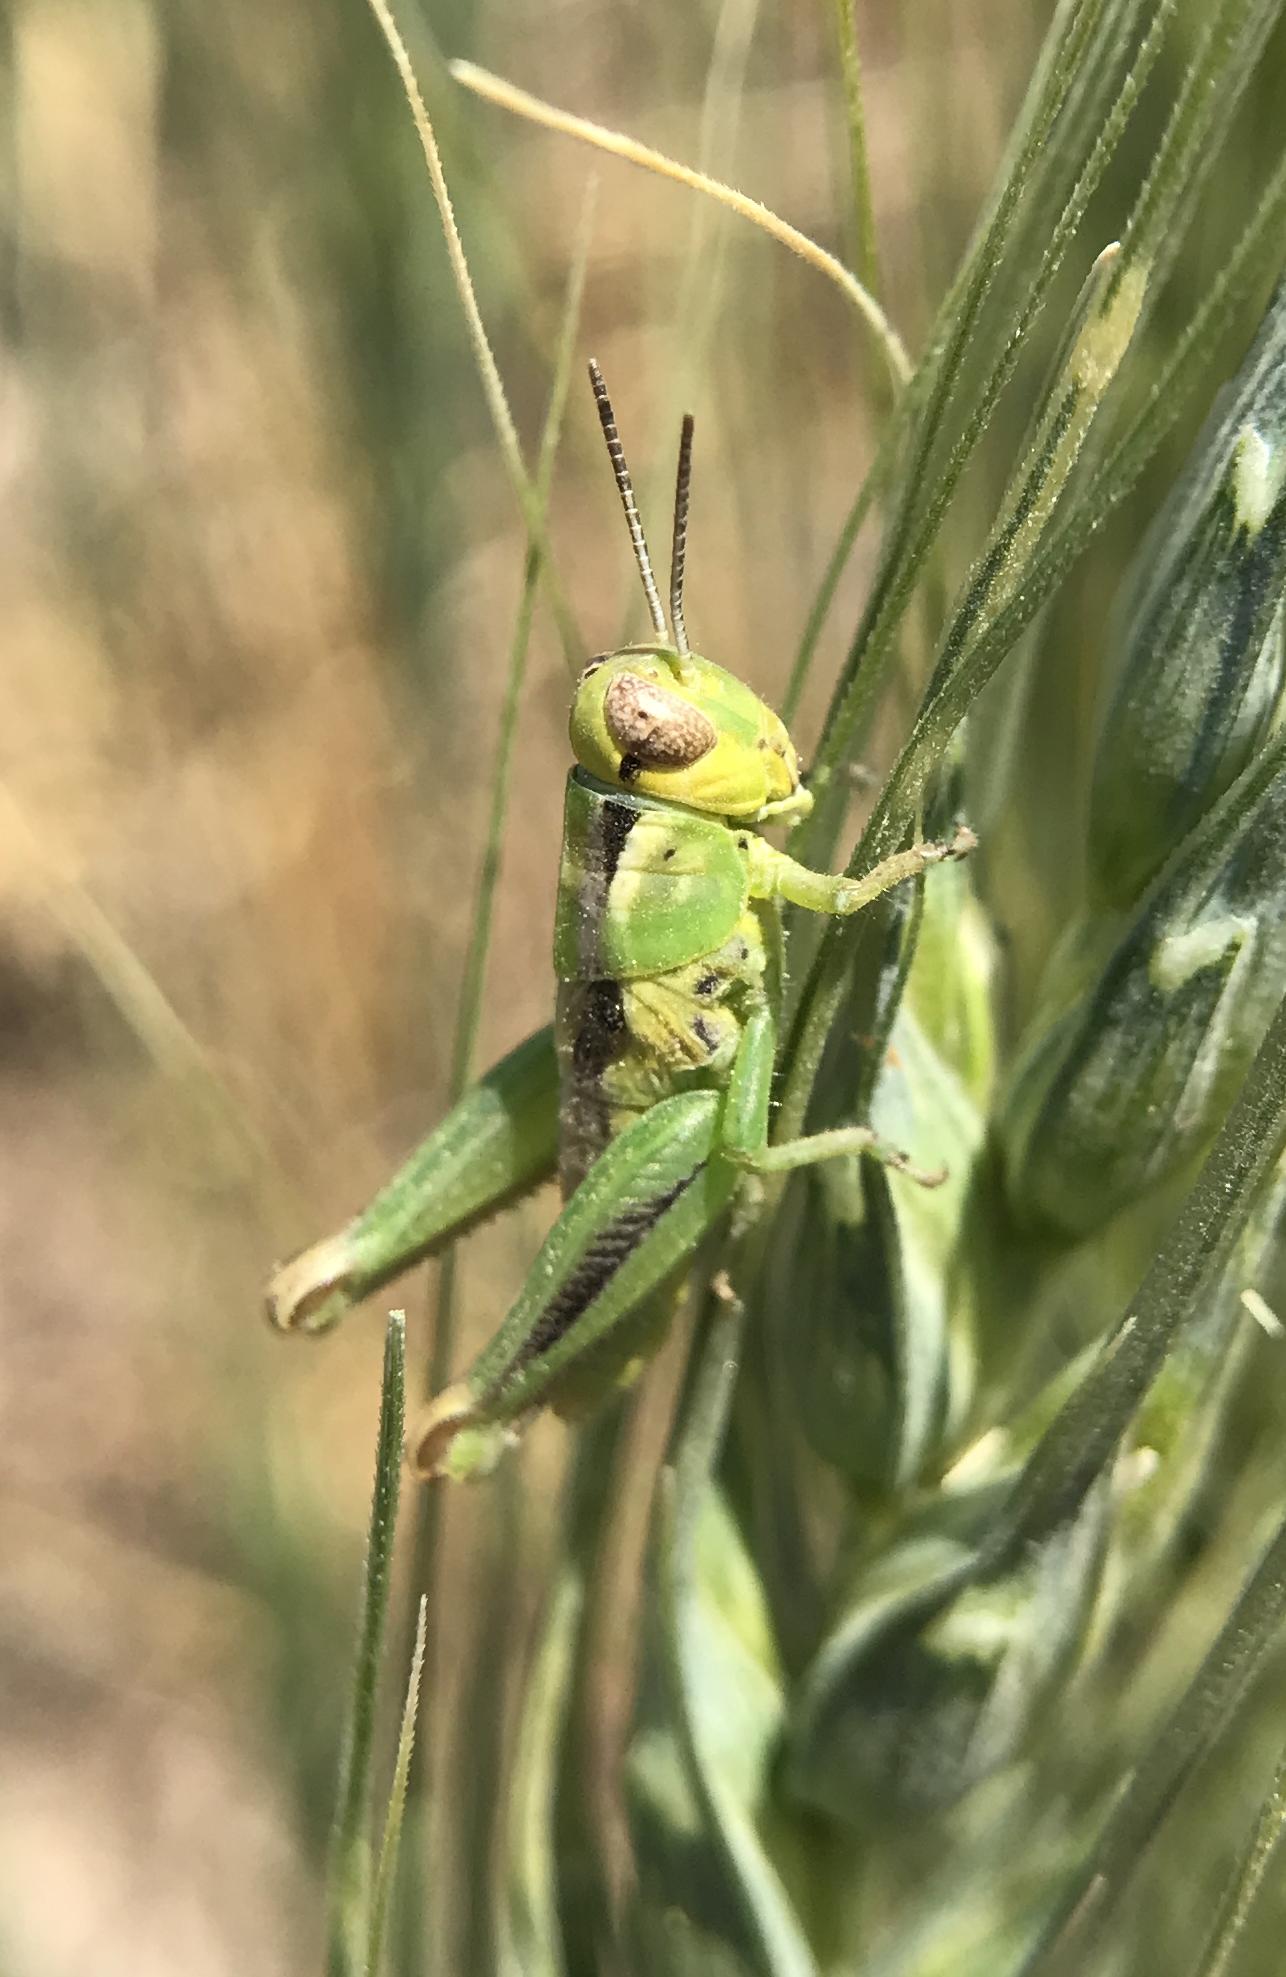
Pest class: occasional_pest